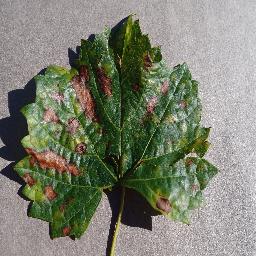
Label: Grape___Esca_(Black_Measles)